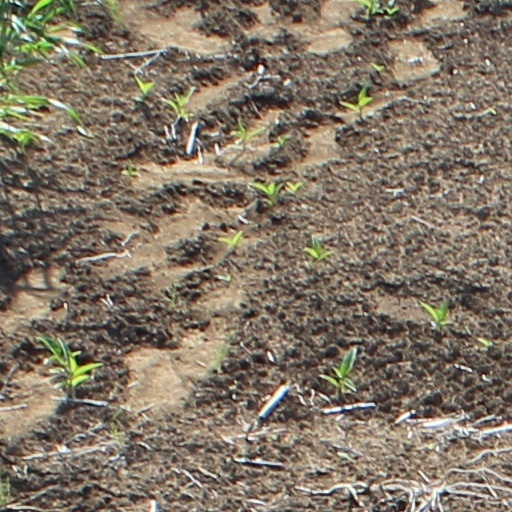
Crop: wheat